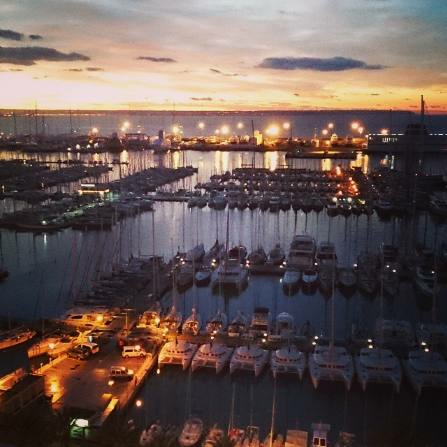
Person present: No